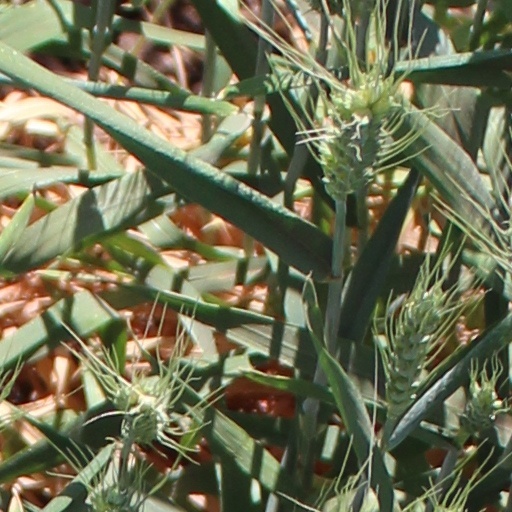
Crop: wheat